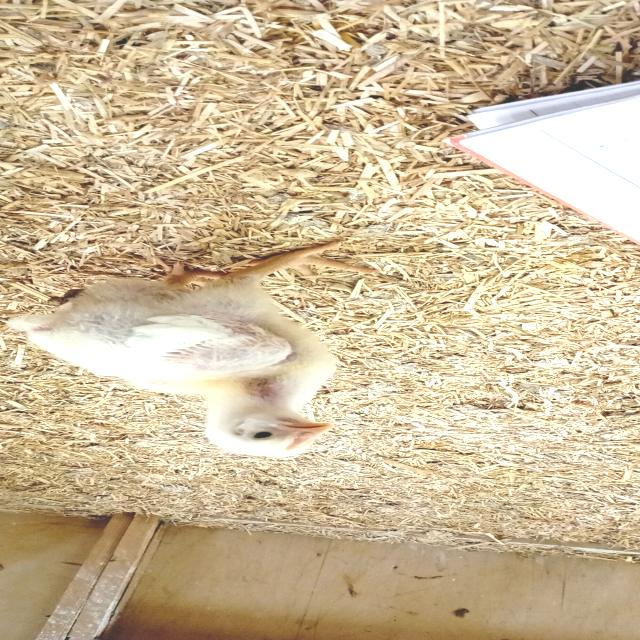
Weight: 389 g